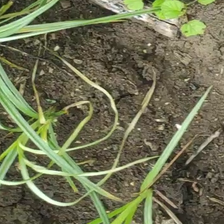
Weed species: Lavhala_(Cyperus_Rotundus)